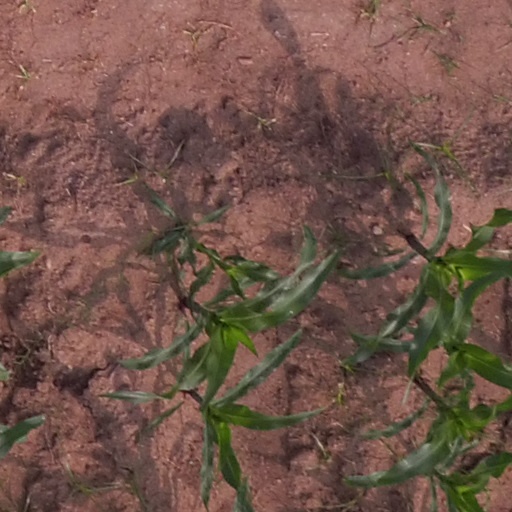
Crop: maize; corn